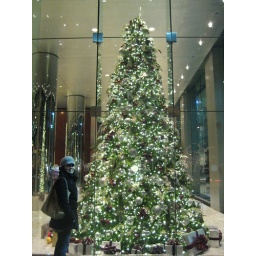
Nice tree in the lobby of some big building